Talasari Beach

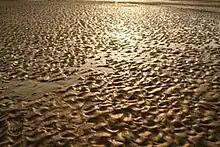
Dunes along the beach

In February, red and orange flowers appear on the cashew trees. The cashew kernel hangs outside the fruit, which is also edible.